Landestheater Coburg

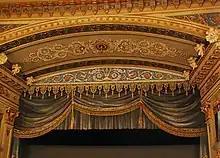
Proscenium

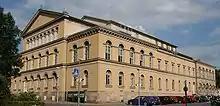
Side facade

Landestheater Coburg (Coburg State Theatre) is a medium-sized three-division (opera / operetta, drama, ballet) theatre in Coburg, Bavaria, Germany. Located on , a central square, the Neoclassical building has 550 seats. In 2008, the theatre employed 250 permanent staff and 100 part-time employees.